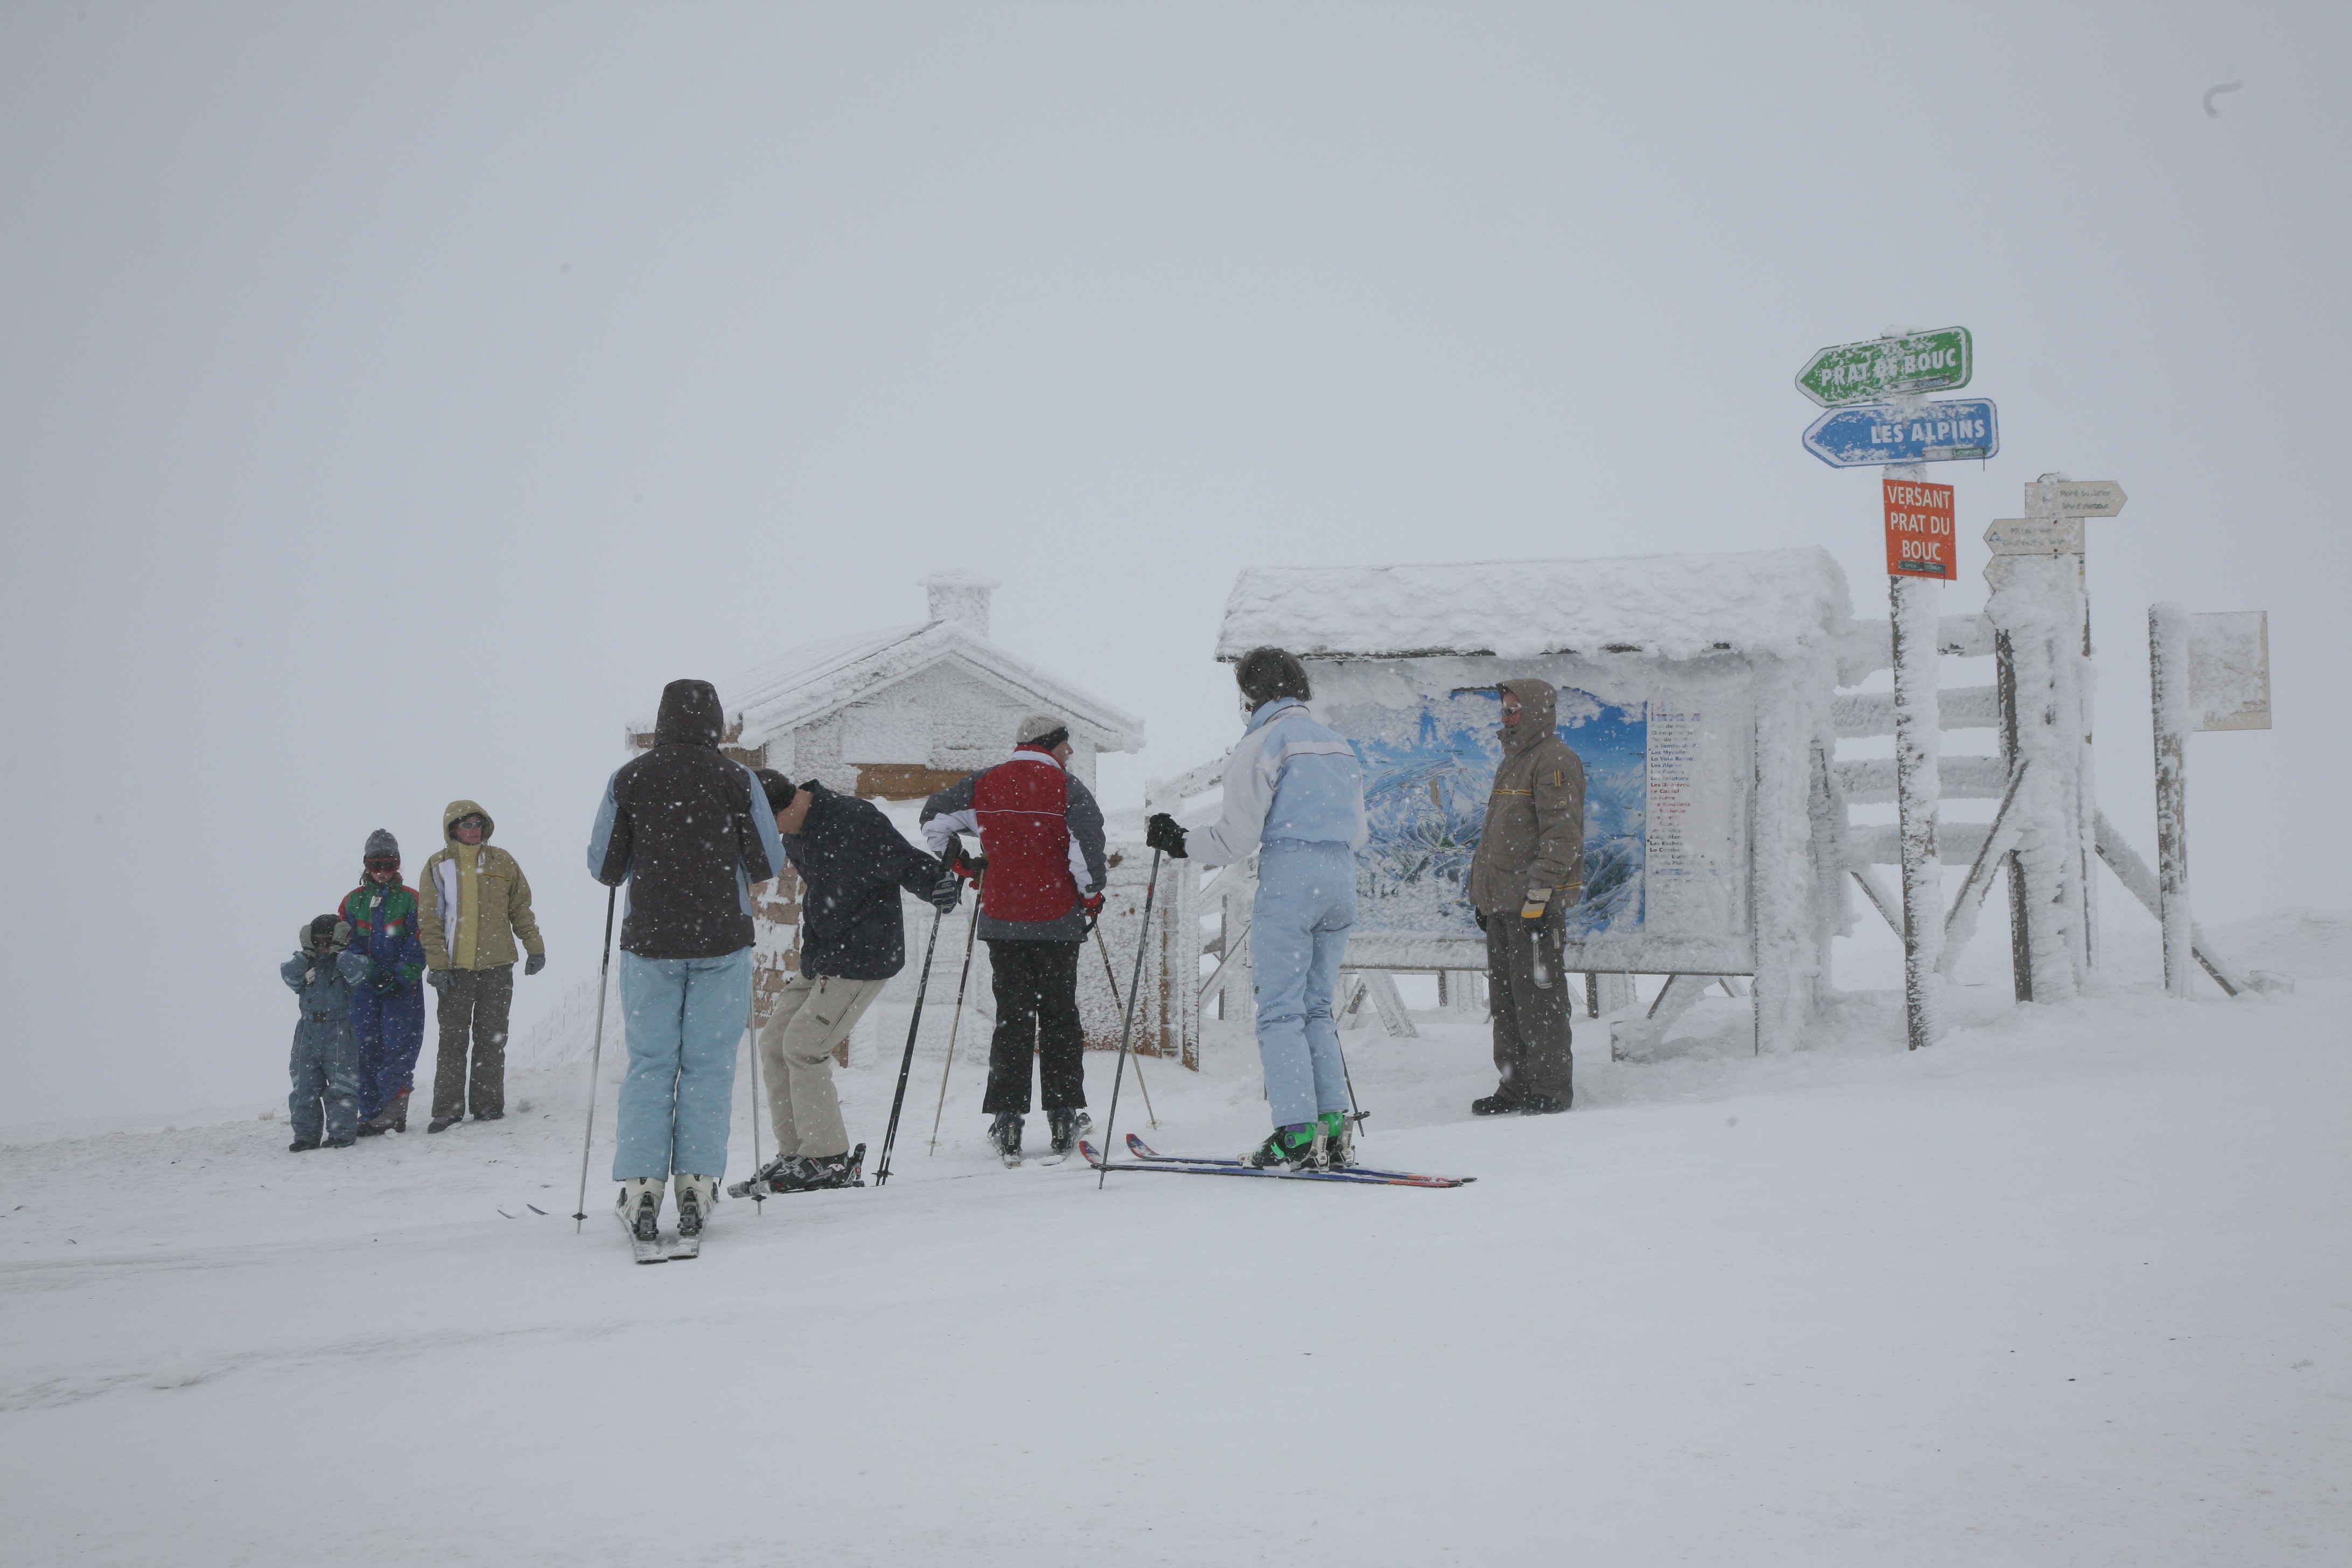
snow, winter, france, weather, station, season, sports equipment, auvergne, hiver, neige, ski, blizzard, piste, skier, freezing, cantal, superlioran, lioran, skieur, nordic skiing, ski equipment, geological phenomenon, winter storm